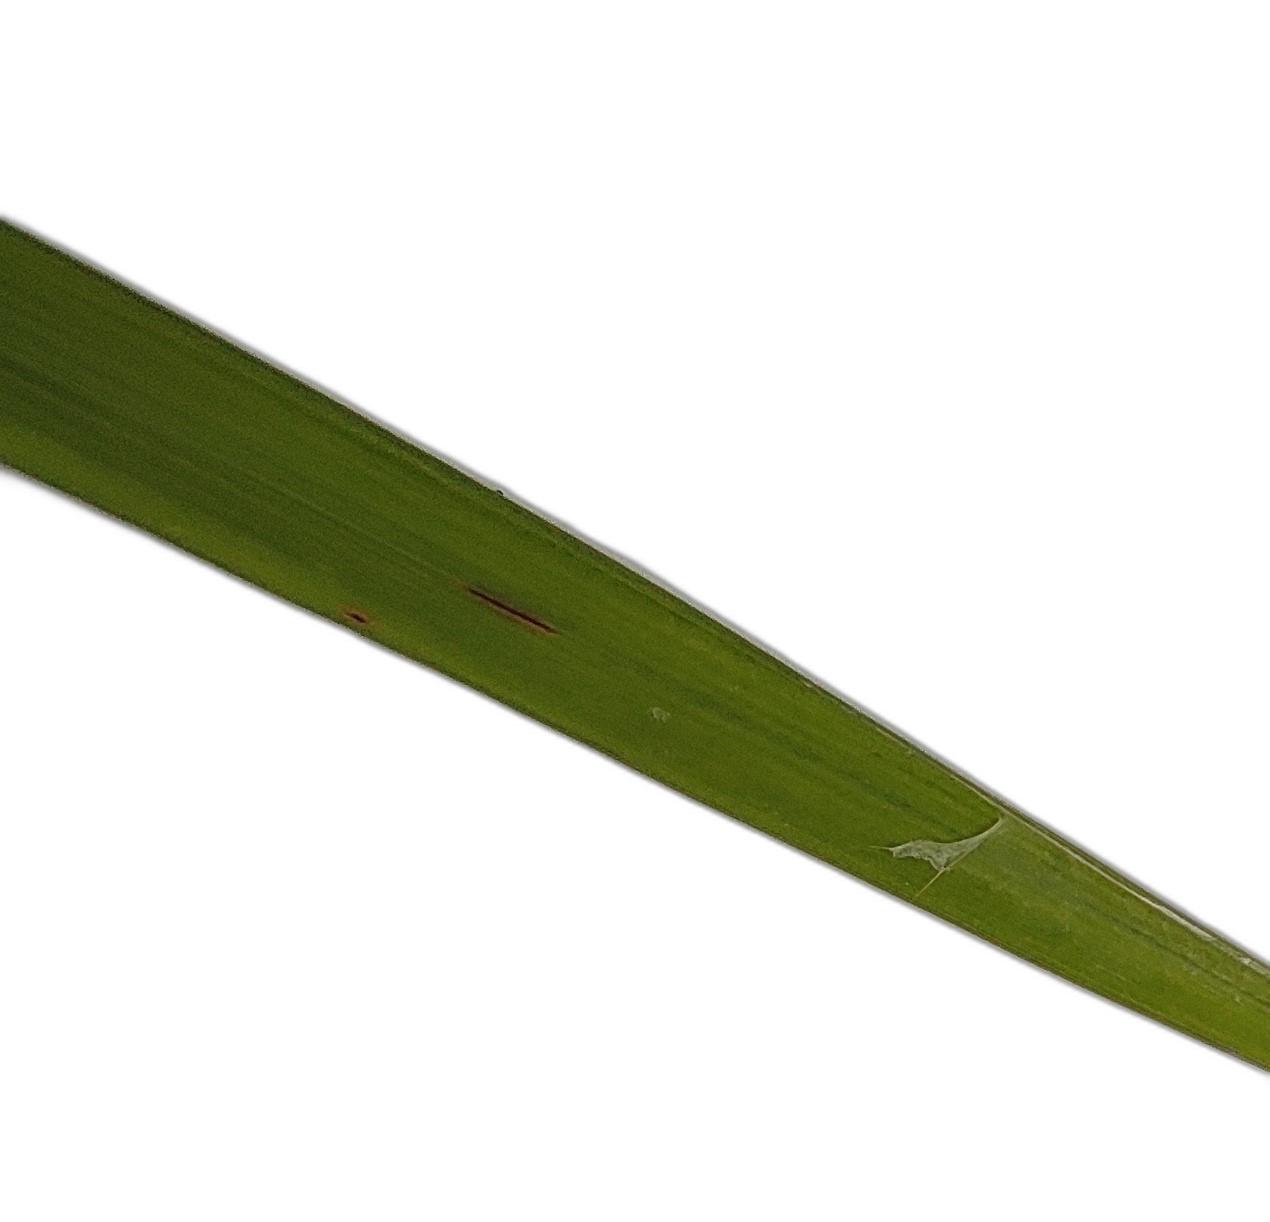
Label: Rice Blast